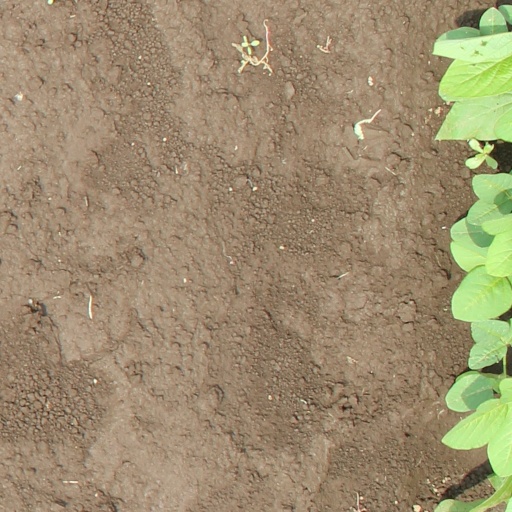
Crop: soybean